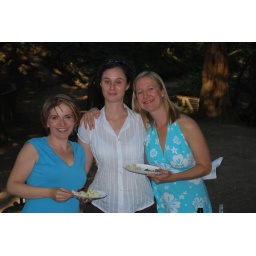
The ladies in blue and white